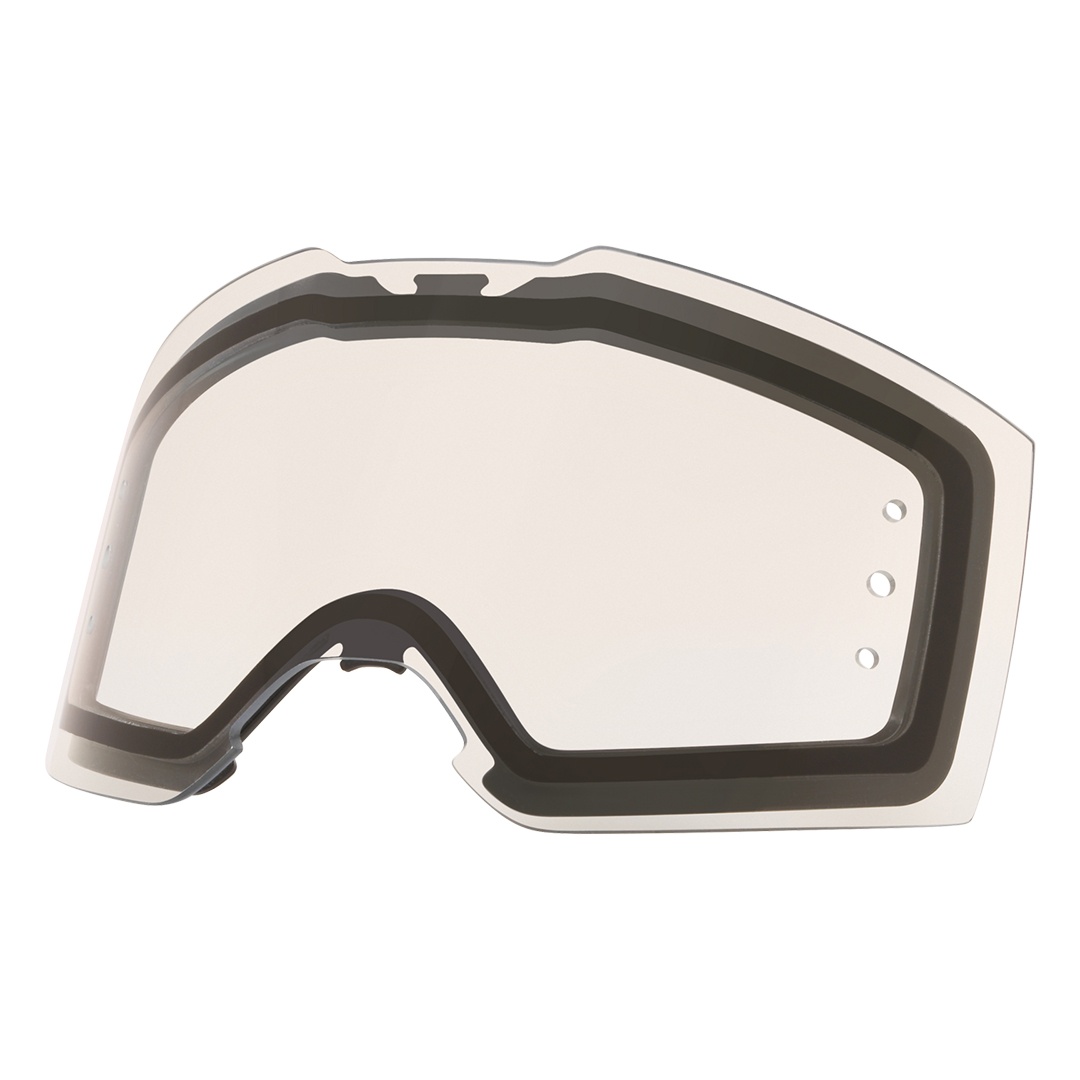
Oakley Roll-Off Lens - Front Line MX
Brand: Oakley
With the Oakley Front Line™ Roll Off Lens you can restore your goggles back to race-ready condition. Clear lens compatible with all models of the Oakley Front Line Goggles Injection-molded Plutonite® lens material provides 100% protection against ambient UVA, UVB, UVC, and harmful blue light up to 400nm Expanded lens volume for optimized peripheral vision Fog elimination of lens with Flow-Coat Anti-Fog coating Meets impact requirements based on ANSI Z87.1 and EN 1938:2010 standards Tested from 190 to 380 nanometers Sold individually Clear Lens: light transmission 93%; for overcast light conditions; Clear base colour
Category: Sporting Goods > Outdoor Recreation > Hunting & Shooting > Airsoft > Airsoft Protective Gear > Airsoft Goggles & Masks